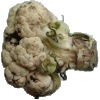
Label: Cauliflower 1